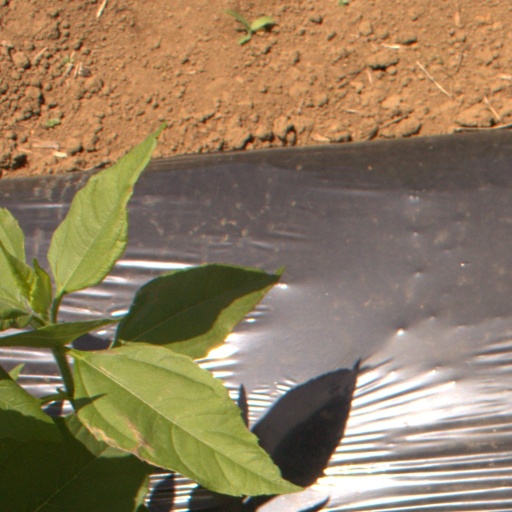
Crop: Jerusalem artichoke